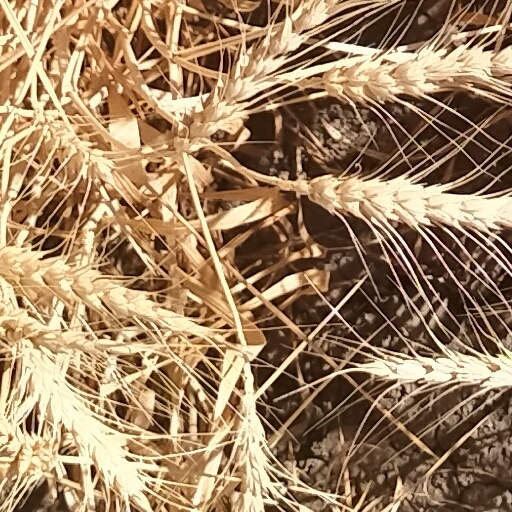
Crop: wheat